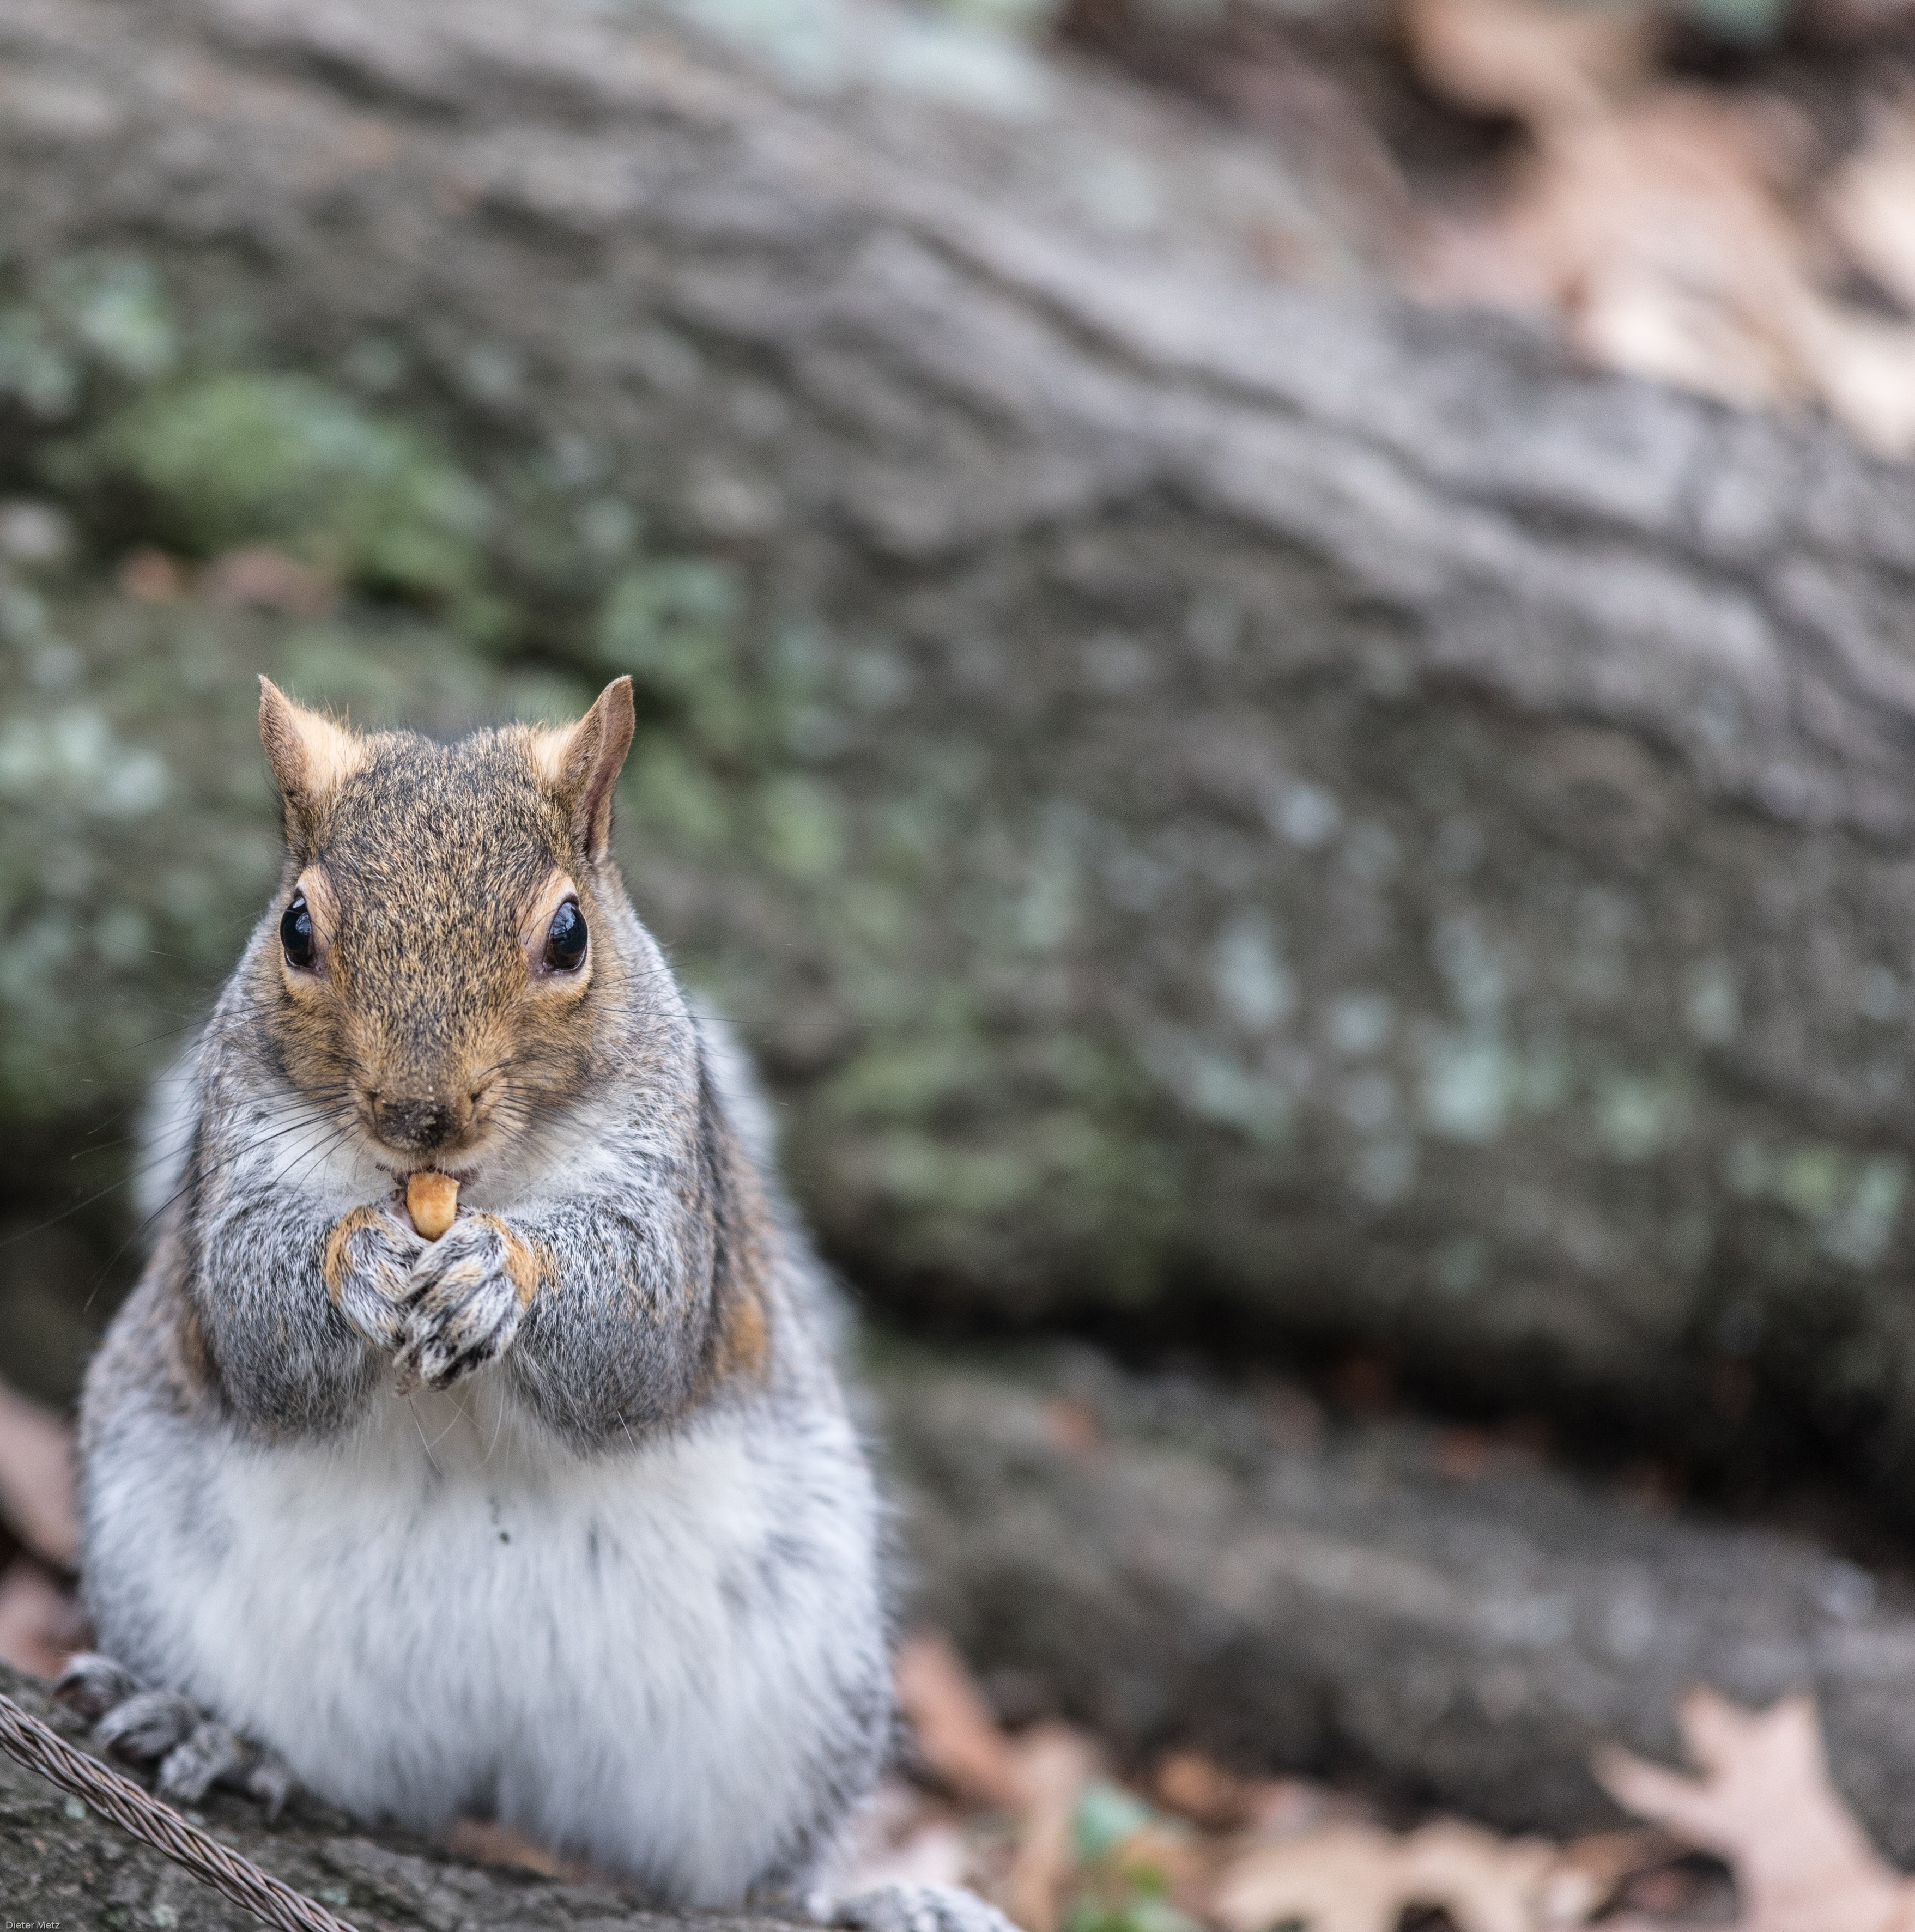
sweet, cute, wildlife, fur, fluffy, mammal, squirrel, eat, rodent, fauna, whiskers, paw, animals, furry, vertebrate, chipmunk, gerbil